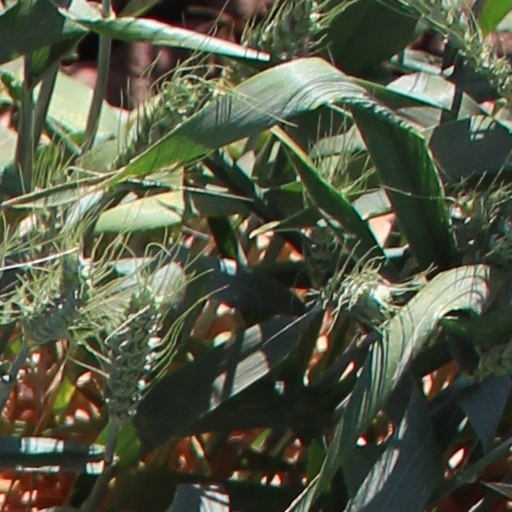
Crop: wheat